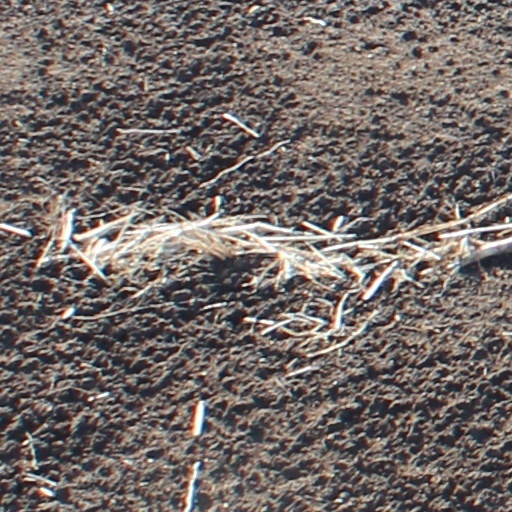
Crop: wheat